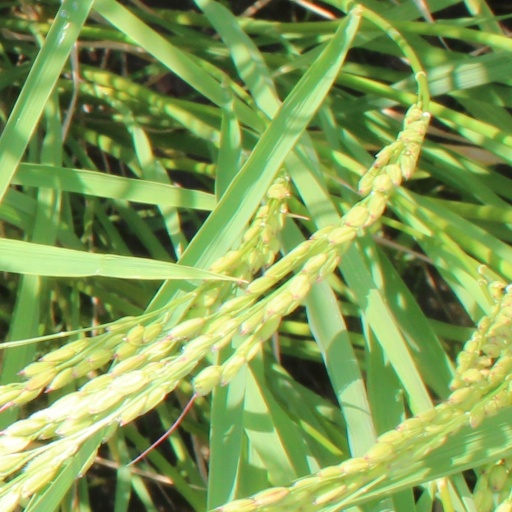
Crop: rice